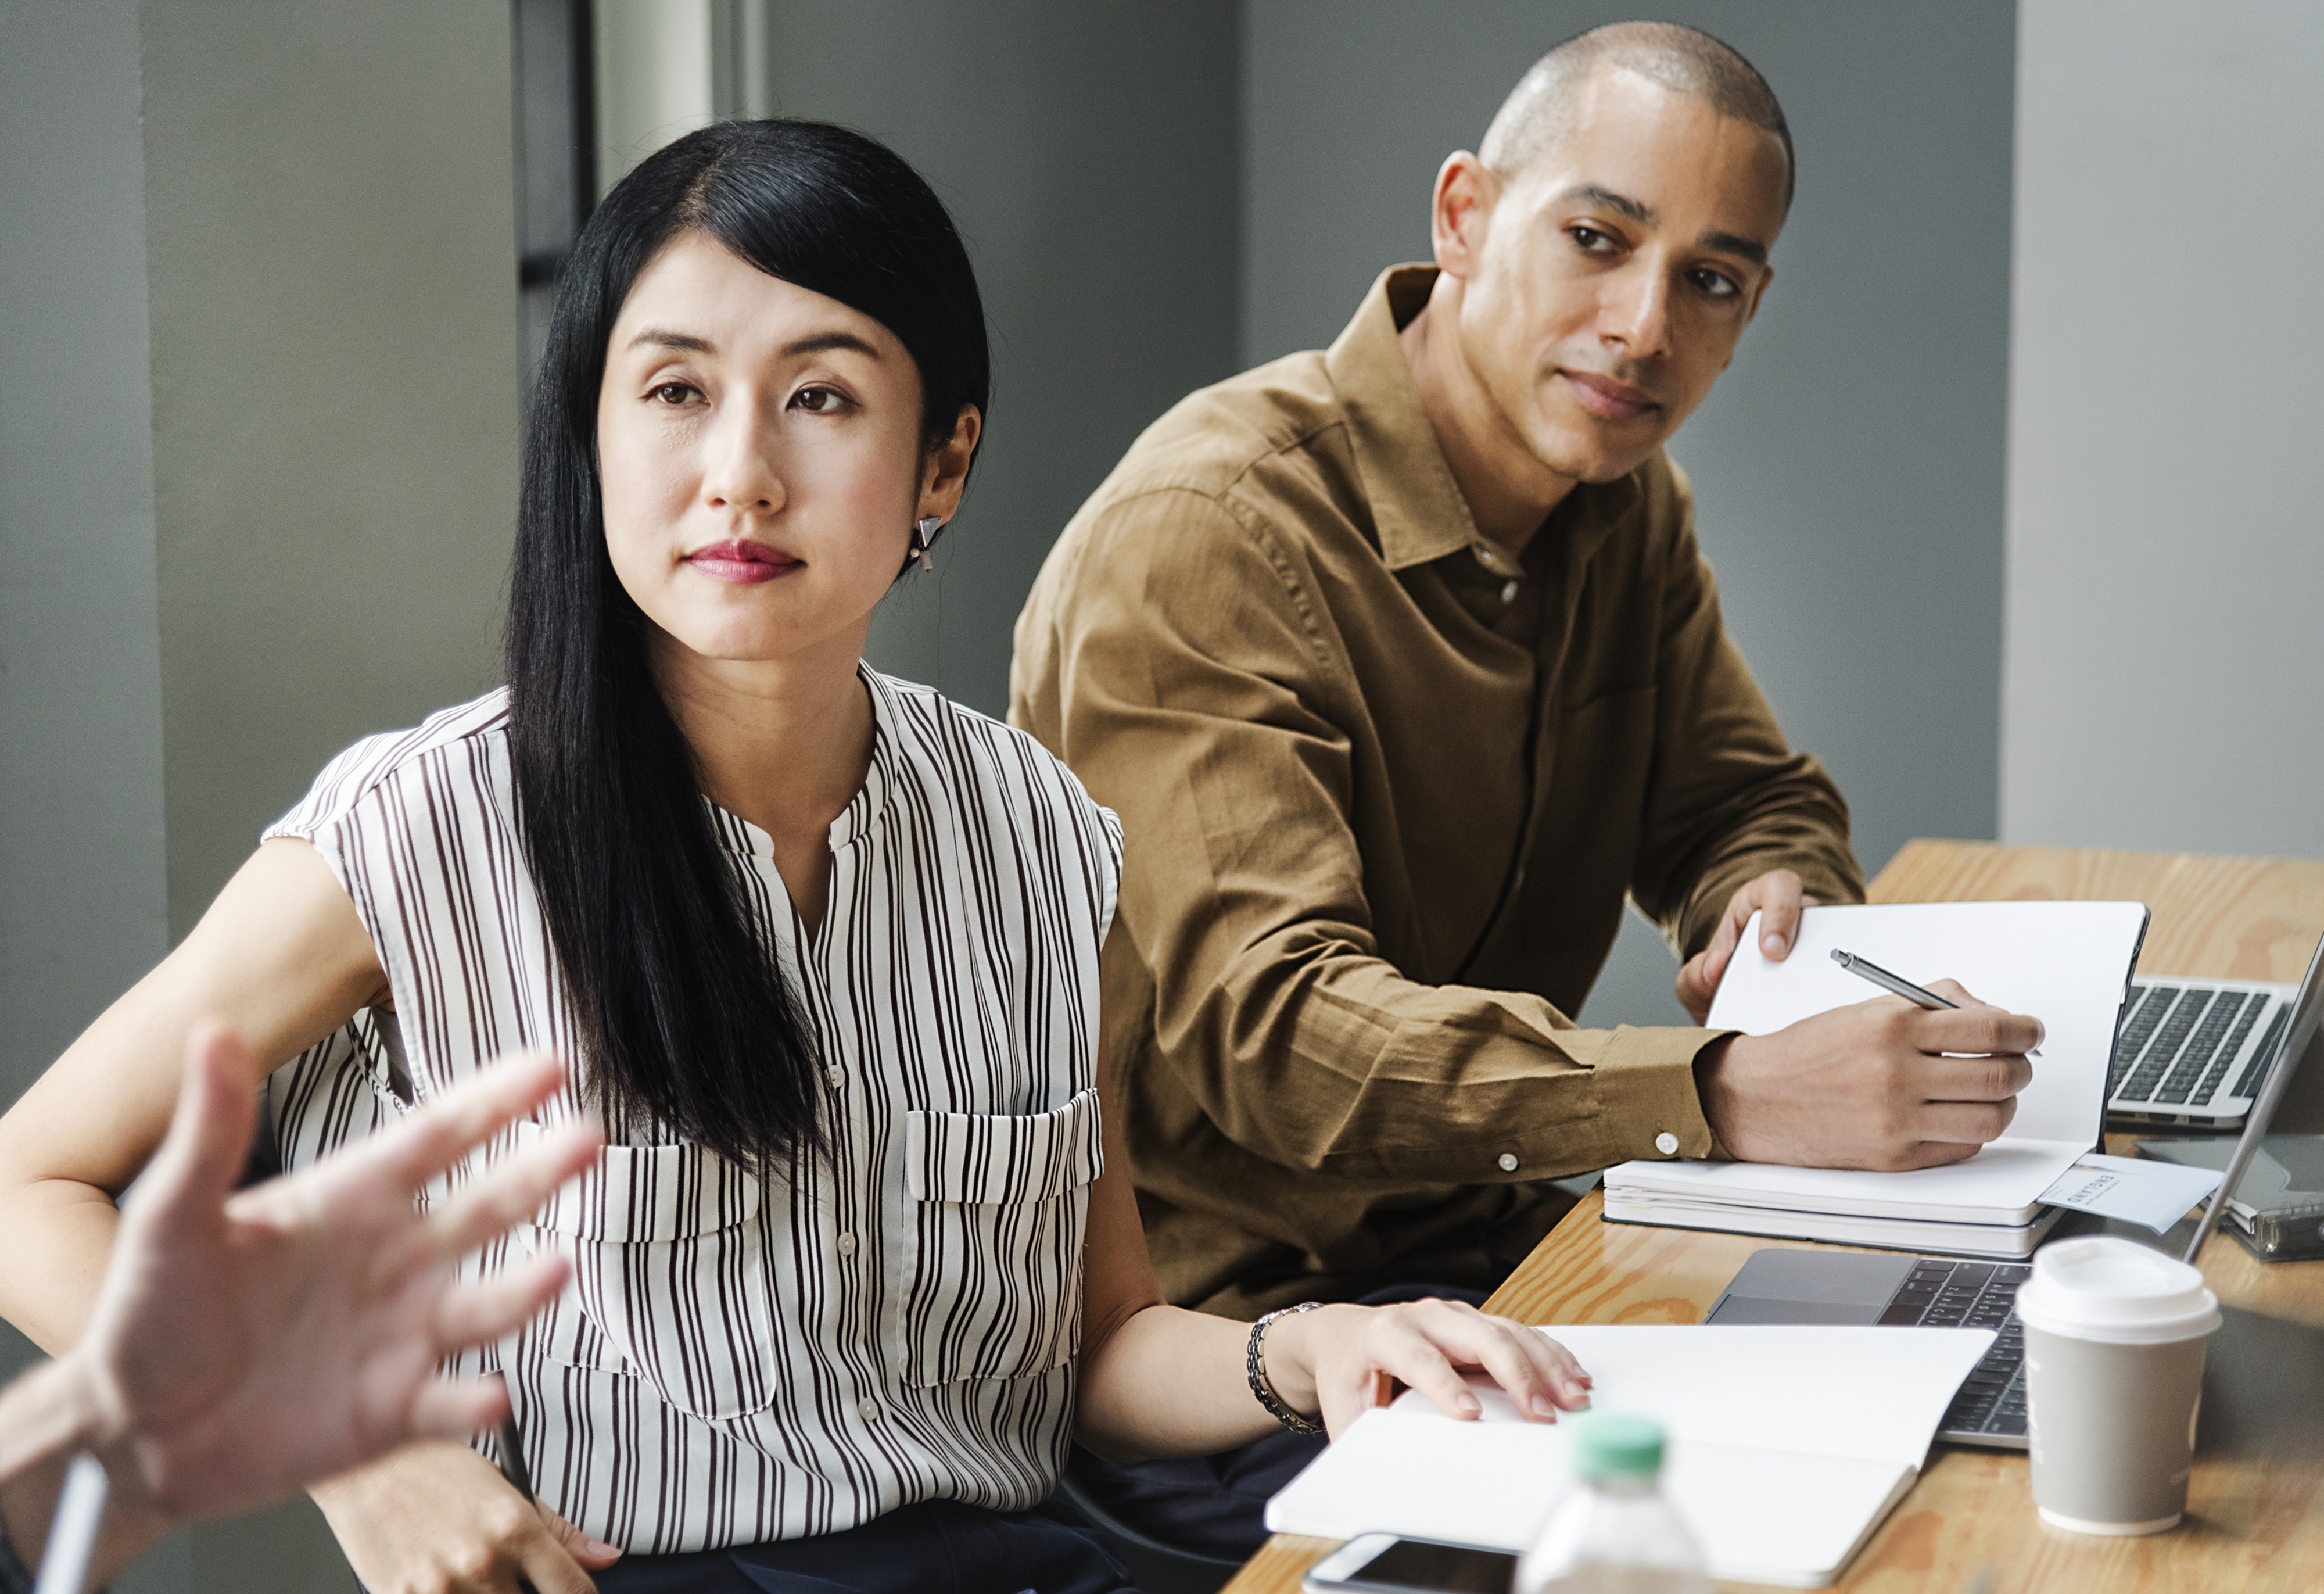
action, american, asian, beverage, brainstorming, business, caucasian, cheerful, coffee, colleagues, communication, computer, connection, cup, digital device, discussion, diverse, drink, entrepreneur, european, expression, friends, group, japan, japanese, korean, laptop, man, meeting, network, notebook, people, startup, strategy, takeaway, talking, team, teamwork, technology, together, two, vision, westerner, wireless, woman, work, working, workplace, workshop, workspace, design, job, conversation, white collar worker, employment, learning, office, student